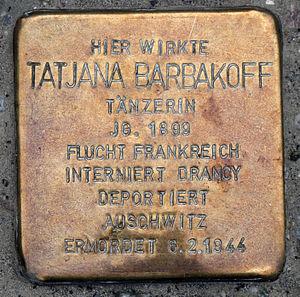
Tatiana Barbakoff née sous le nom de Cilly Edelsberg est une danseuse de ballet et de danse traditionnelle chinoise. Elle devient ballerine en Allemagne. Après sa mort, Julia Tardi-Markus, afin d'honorer Barbakoff lance le Prix Tatiana Barbakoff en 1986 pour encourager les jeunes danseurs.